9th Minnesota Infantry Regiment

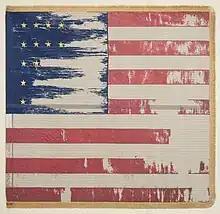
9th Minnesota Infantry Regiment National Flag

The 9th Minnesota Infantry Regiment was a Minnesota USV infantry regiment that served in the Union Army in the Western Theater of the American Civil War.